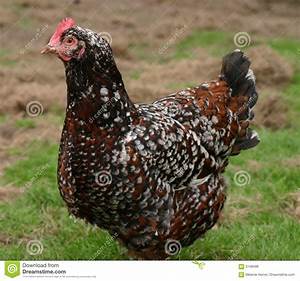
Label: chicken